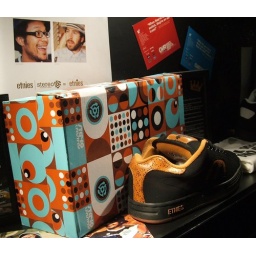
A model in limited edition  Look at box of shoe it's a wonder